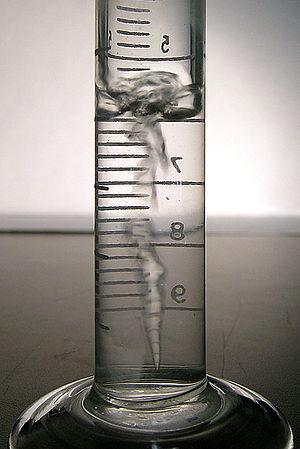
Le 1,1,1,2-tétrafluoroéthane est un hydrocarbure halogéné de formule brute C₂H₂F₄. Il est utilisé principalement comme fluide réfrigérant sous le nom de R-134a ou HFC-134a. Composé de la classe des hydrofluorocarbures, il n'a pas d'impact sur la couche d'ozone, et ainsi donc a été désigné pour remplacer les divers CFC dans le système de refroidissement, mais il contribue grandement à l'effet de serre et sa teneur dans l'air augmente régulièrement depuis 1990 environ.